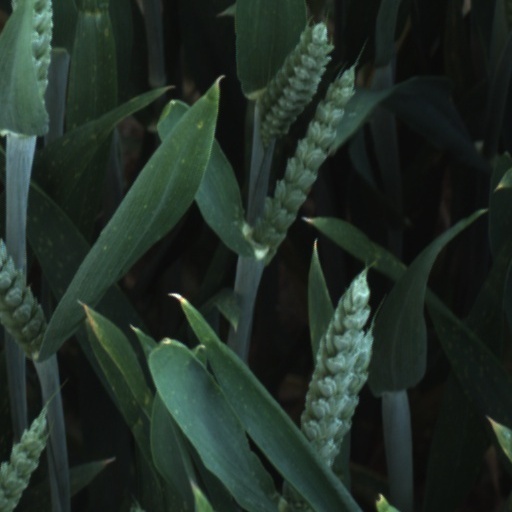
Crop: wheat